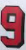
Number: 9